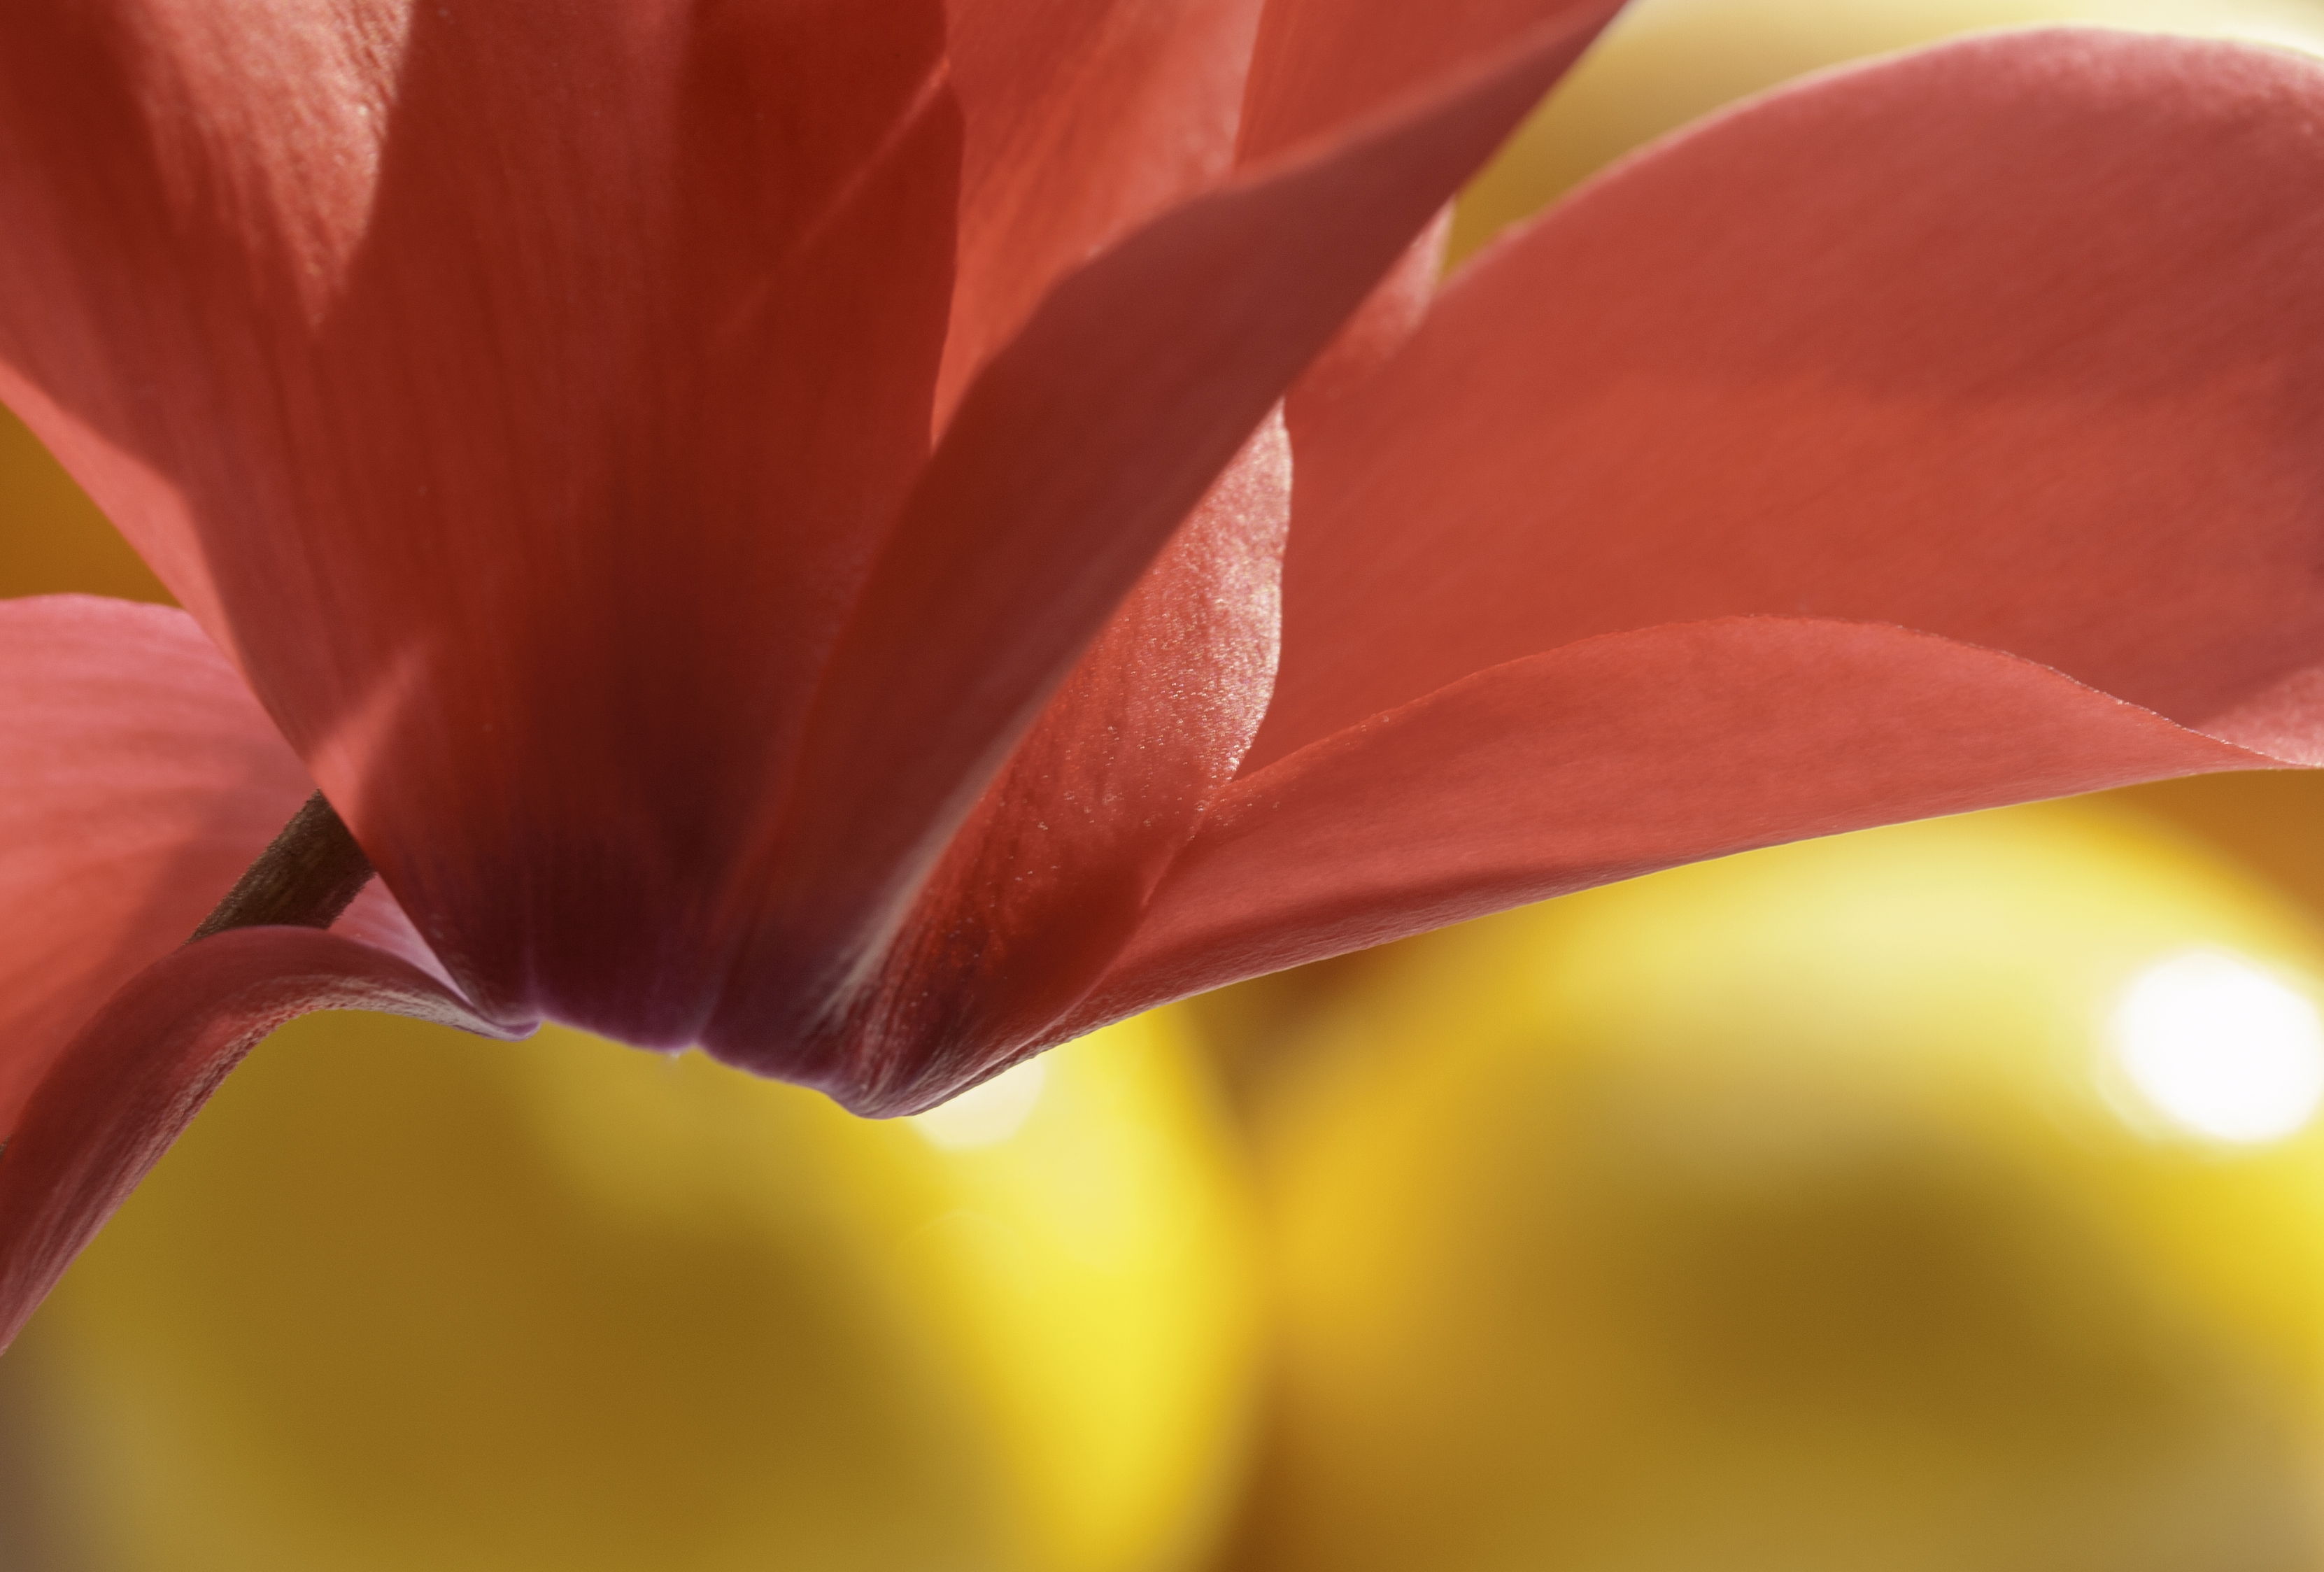
plant, photography, flower, petal, tulip, red, macro, yellow, flora, lemon, close up, cyclamen, flickrchallengegroup, challengeyouwinner, flickrchallengewinner, thechallengegame, twocolors, macro photography, flowering plant, land plant